Airbus A330 MRTT

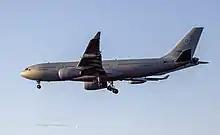
Dutch A330 MRTT in 2022

In 2007, the United Arab Emirates announced it had signed a memorandum of understanding with Airbus to purchase three A330 MRTTs. A contract was signed with the UAE in February 2008. The first UAE A330 MRTT was delivered on 6 February 2013. The remaining two were delivered by 6 August 2013. The UAE tankers are equipped with both an ARBS and two Cobham 905E under-wing refuelling pods; these ARBS units include a secondary boom hoist developed for the UAE. This system permits the boom to be retracted, even in the event of a primary boom retraction system failure. The UAE tankers are fitted with Rolls-Royce Trent 700 engines. On 14 November 2021, UAE ordered two additional MRTTs.